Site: brandenburg
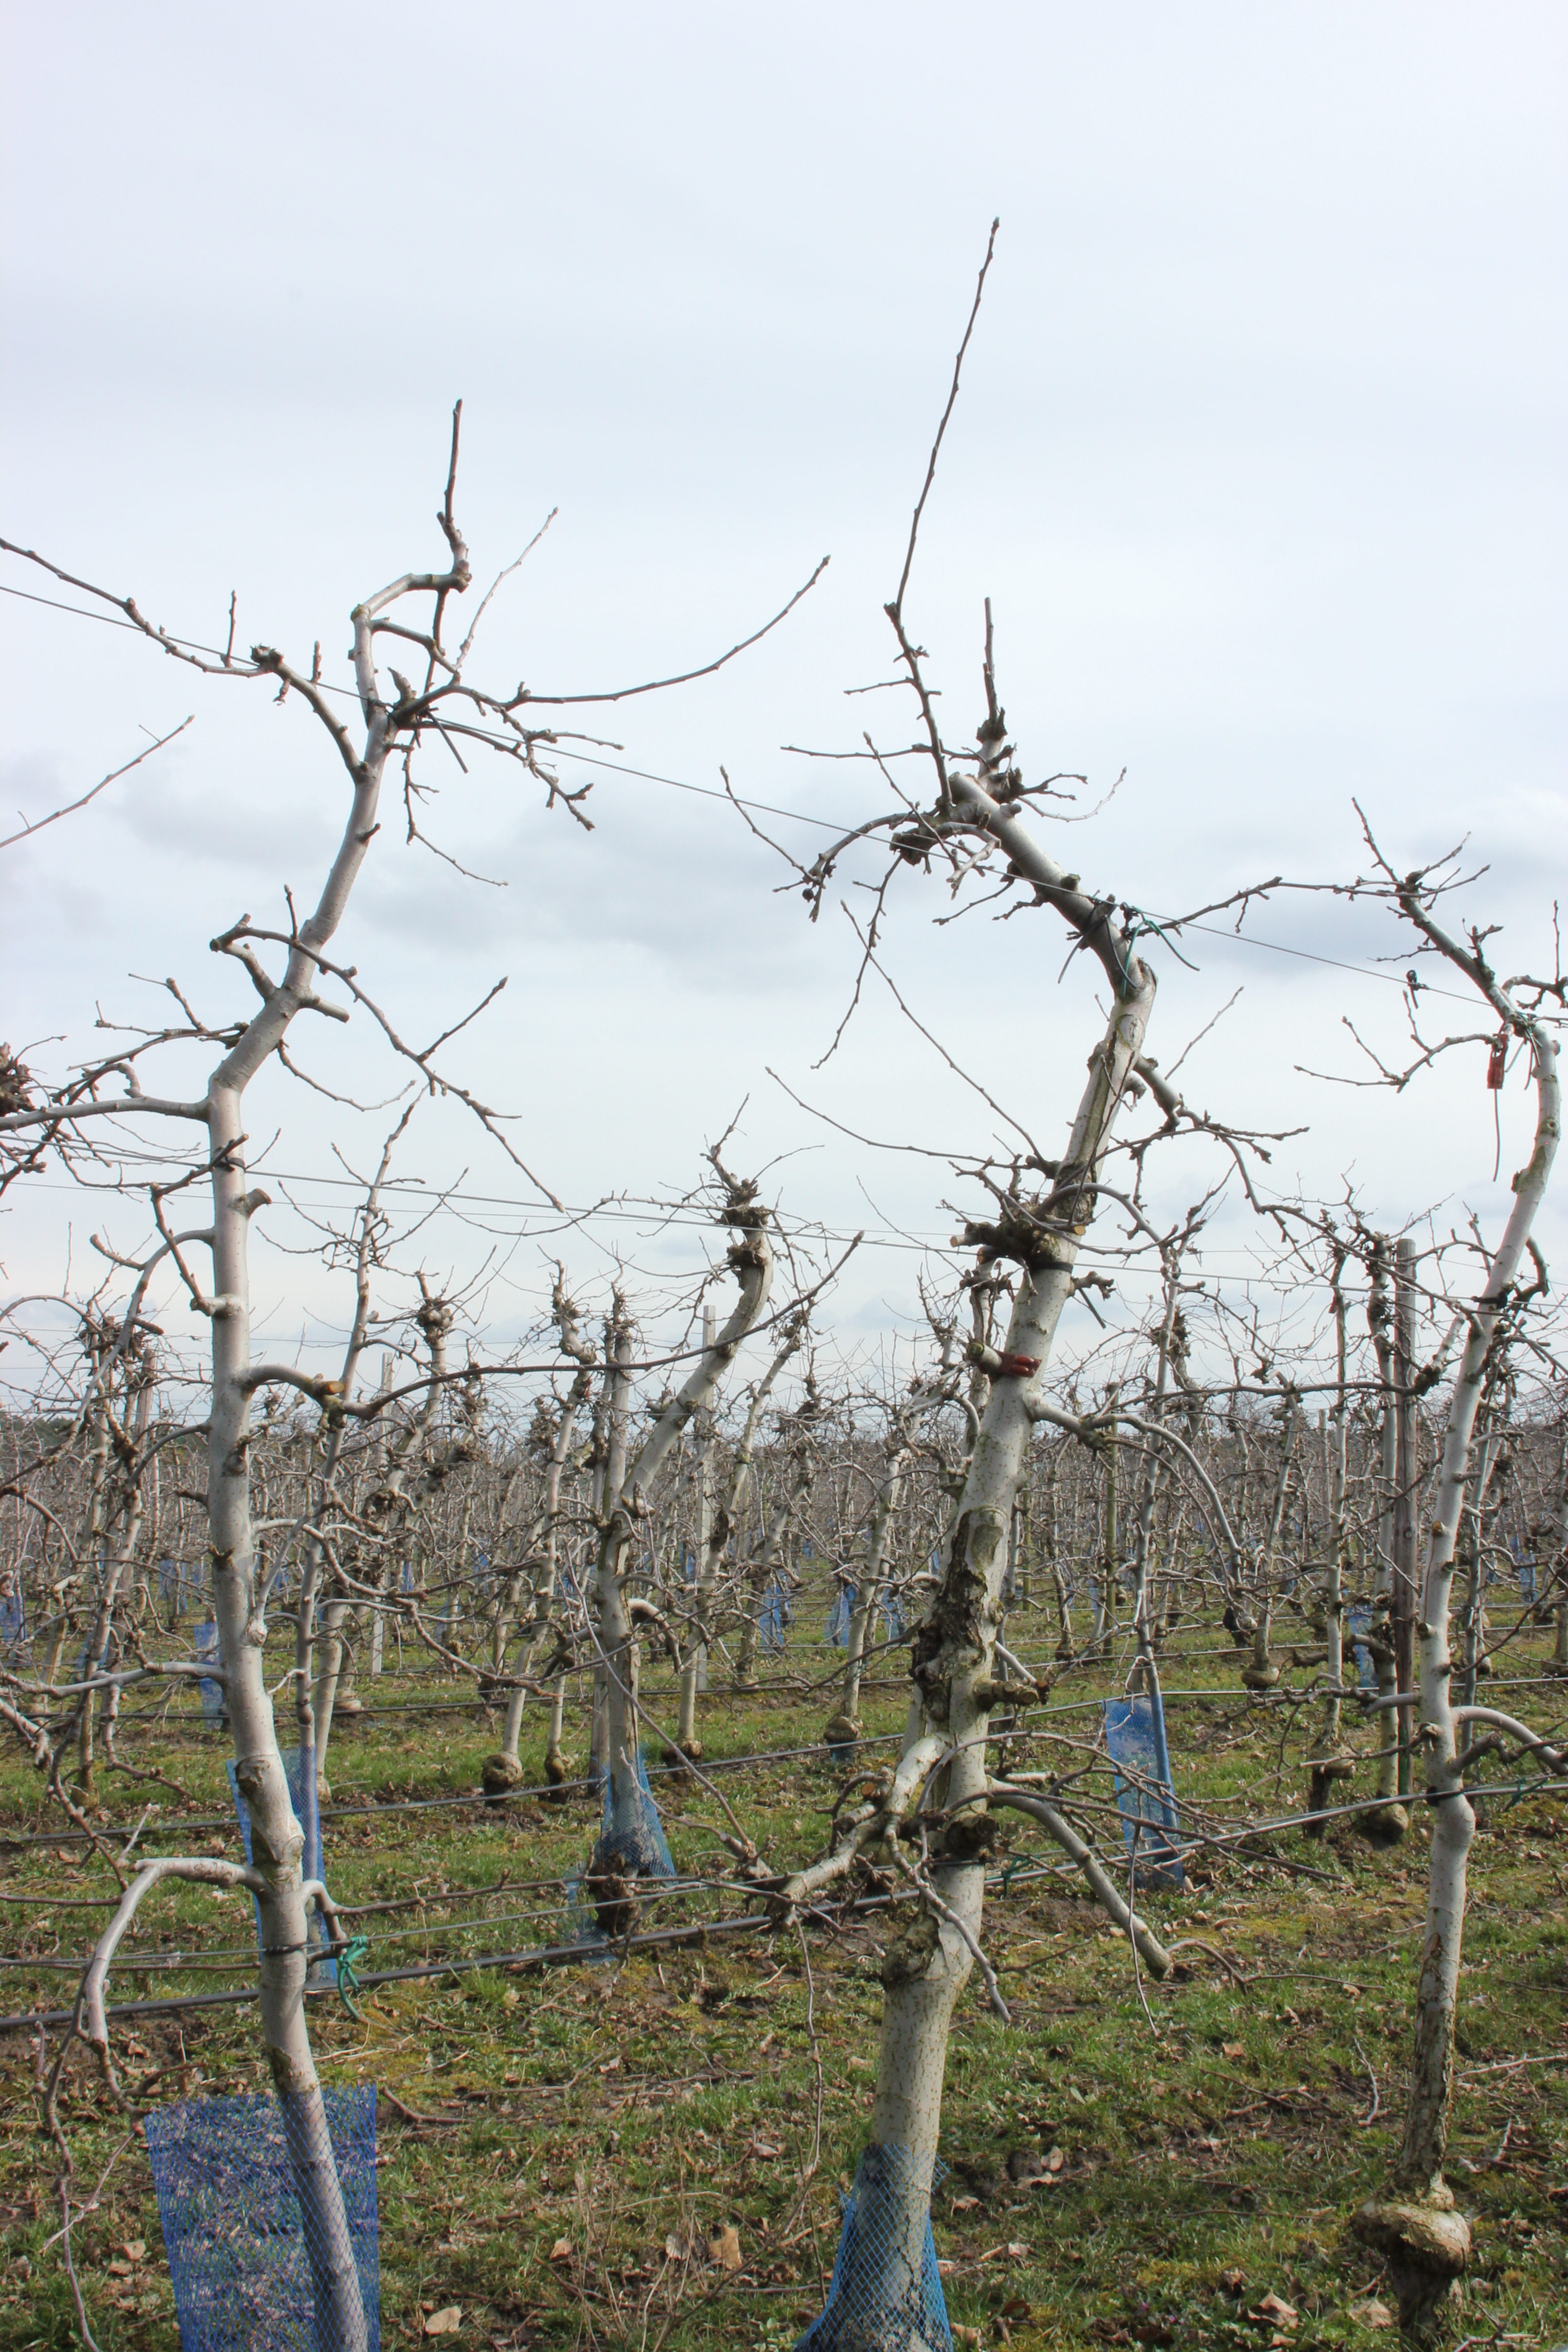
Growth stage (BBCH 01): Bud development